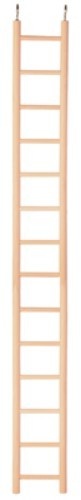
Wooden Bird Ladder - 14 Rung   91cm
Enhance your feathered friends' playtime with our Wooden Bird Ladder - 14 Rung, measuring a convenient 91cm in length. Perfect for canaries, parakeets, and other small birds, this ideal aviary accessory provides safe climbing fun while promoting essential physical exercise and mental stimulation. Crafted from high-quality, durable wood, the ladder ensures a sturdy structure for your pet birds to enjoy. Its design focuses on the natural behavior of birds, allowing them to perch, climb, and explore with ease. The ladder is lightweight yet robust, making it a simple addition to any birdcage or aviary setup. With a width of 10.5cm, this wooden bird ladder can fit into various spaces, accommodating diverse bird cage designs. Whether you are looking for accessories for your birdcage or tips for improving your pet's habitat, this ladder is a versatile solution. Elevate your pet’s living space with the Wooden Bird Ladder - 14 Rung, a perfect combination of functionality and aesthetic appeal. Choose Smartfox AU for this essential bird accessory and ensure your birds lead happy and active lives! Wooden Bird Ladder - 14 Rung - 91cm 91-94cm long, and the width is 10.5cm
Brand: BROOKLANDS-SF
Category: Animals & Pet Supplies > Pet Supplies > Bird Supplies > Bird Ladders & Perches > Ladders & Steps